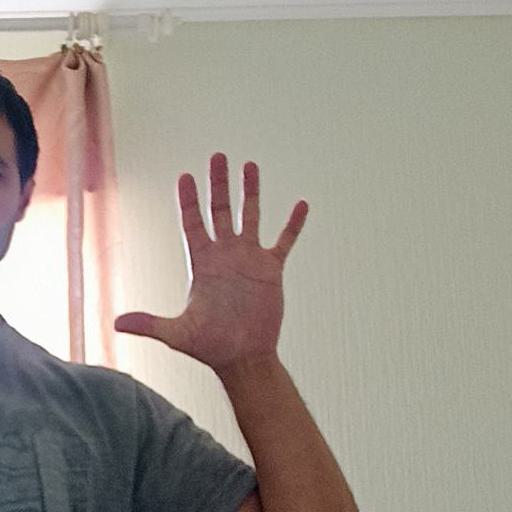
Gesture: palm